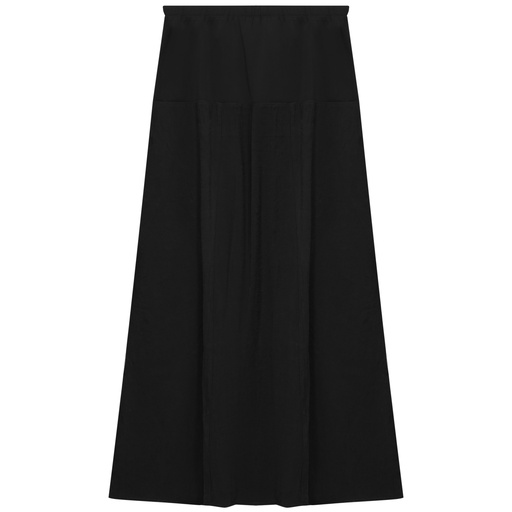
Maternity Maxi Copper Tencel Panel Skirt
Ladies maxi maternity copper tencel panel skirt with wide adjustable elastic waistband. ֲ Available in the following colors: Midnight Blue Black Composition: 100% Rayon Knit Washing Instructions: MACHINE WASH COLD, INSIDE OUT, NO CHLORINE BLEACH, HANG TO DRY
Brand: Hush.Shop
Category: Apparel & Accessories > Clothing > Maternity Clothing > Maternity Skirts